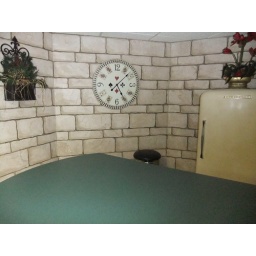
This is an imitation limestone wall in the bar area in the basement